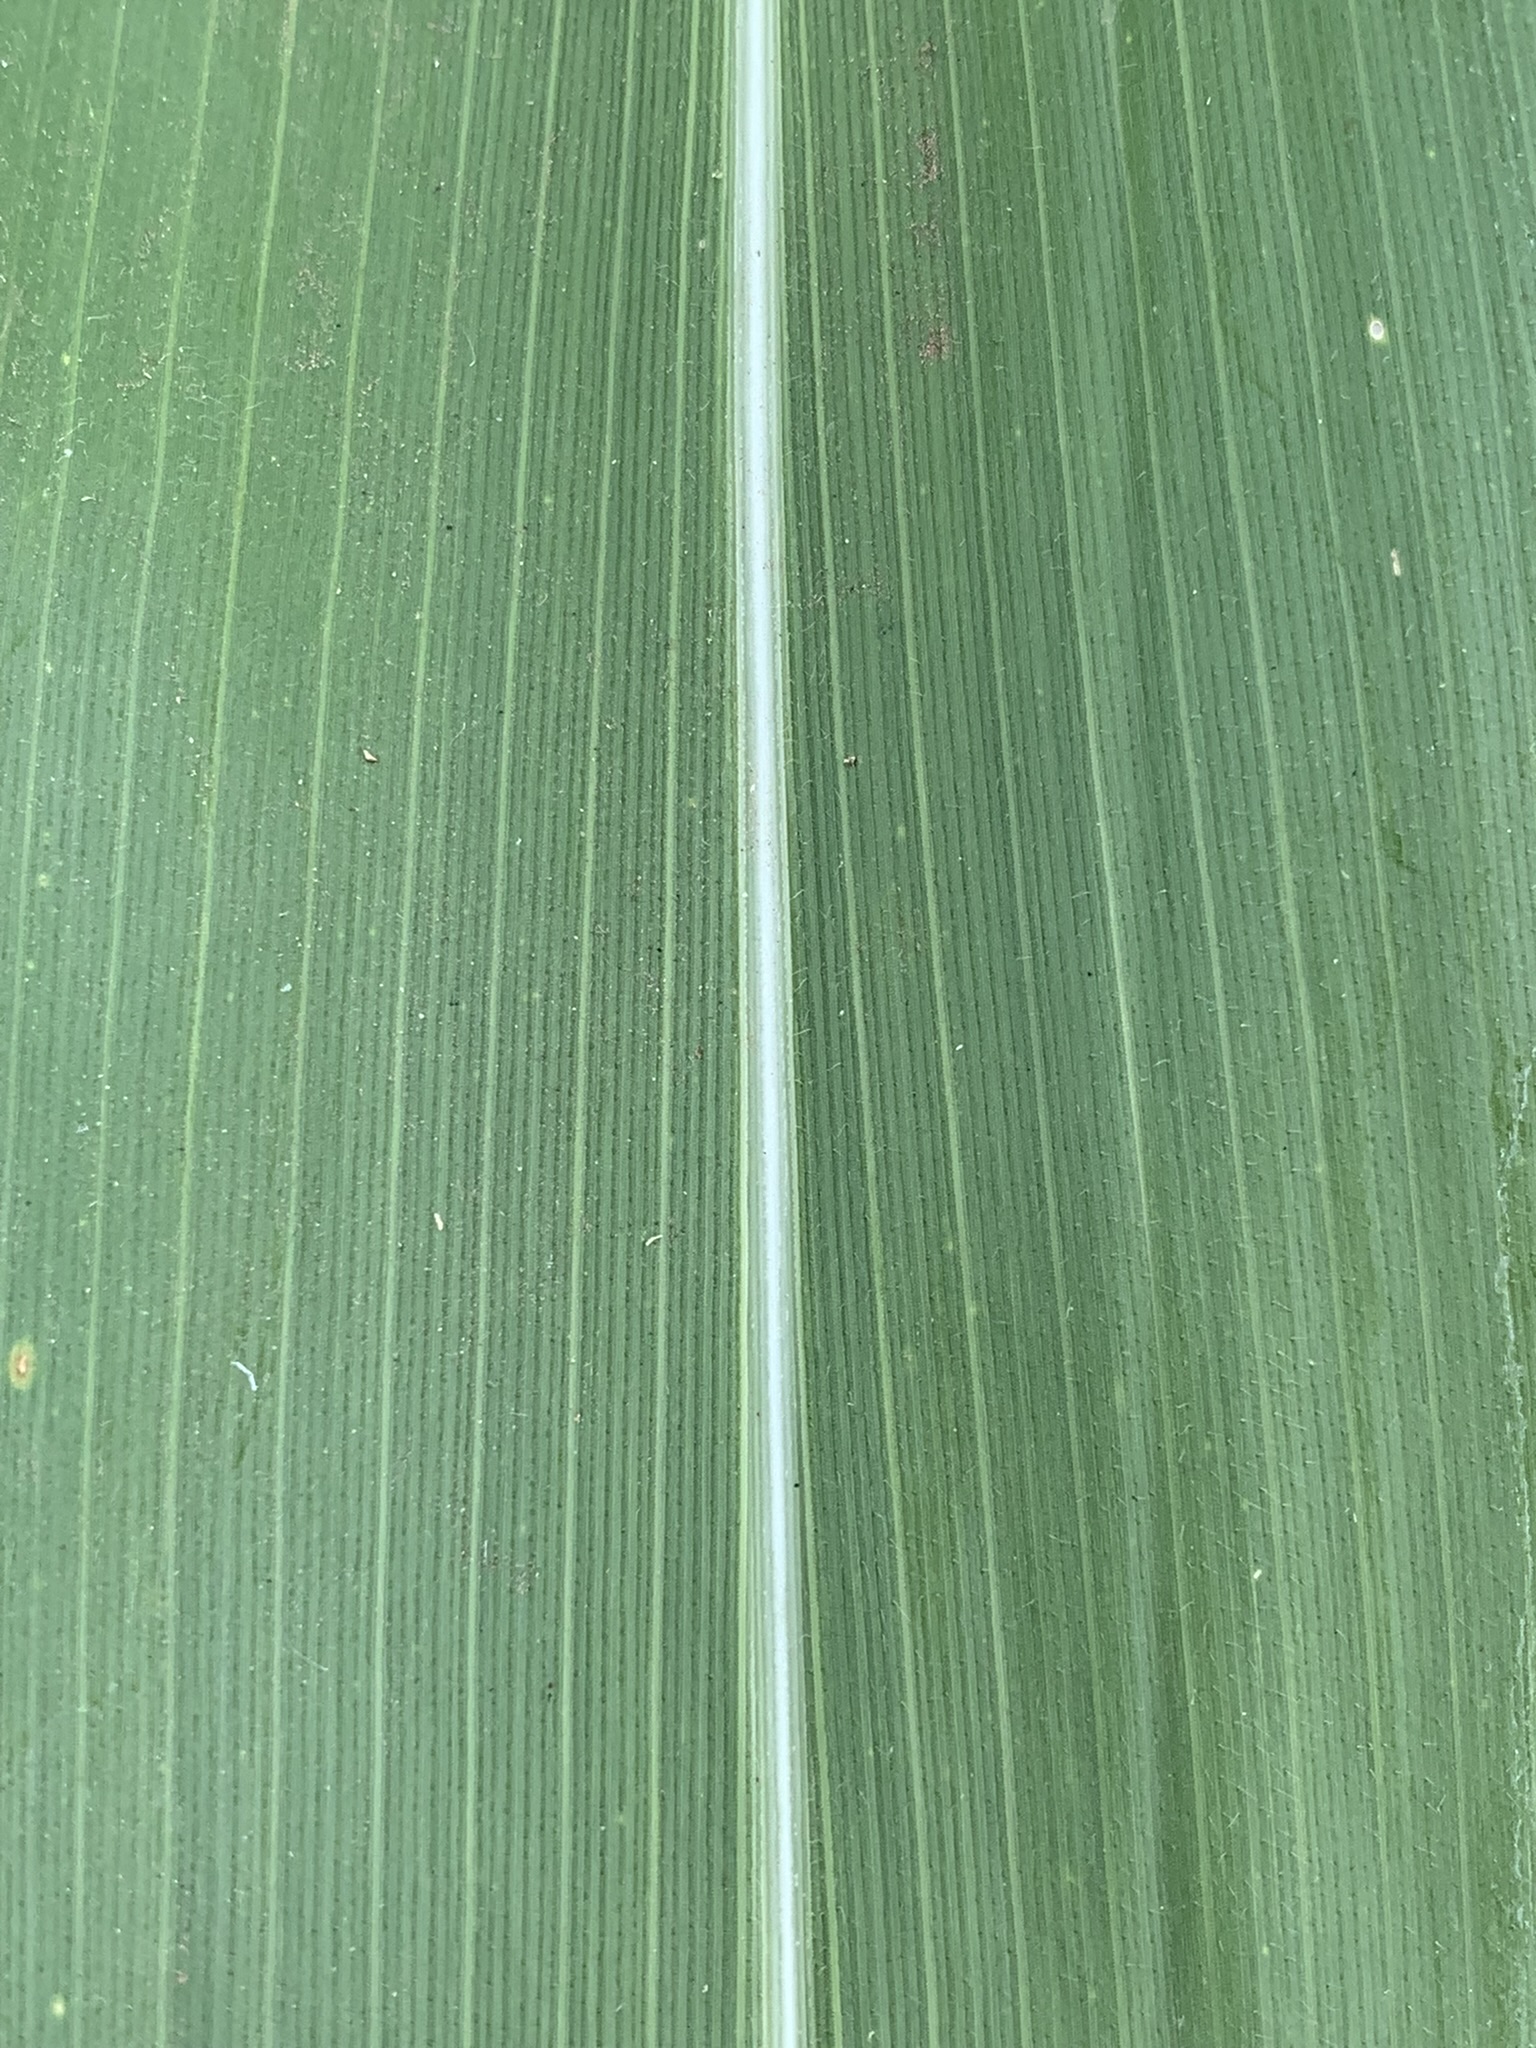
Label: Healthy